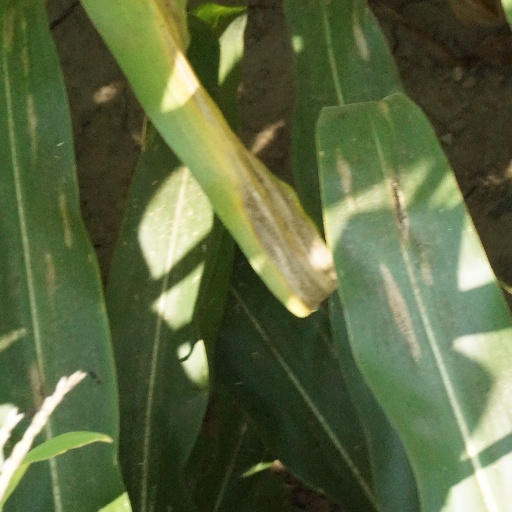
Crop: maize; corn